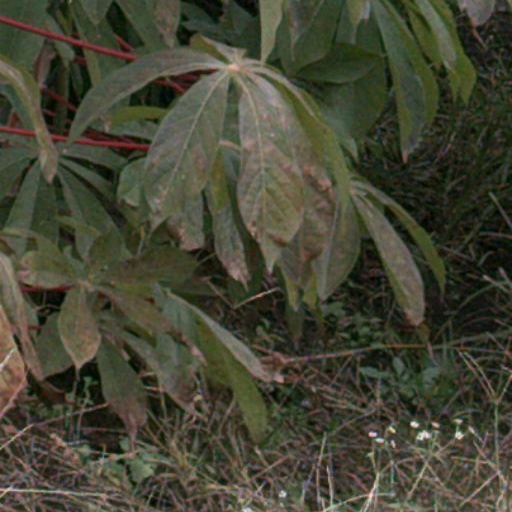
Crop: cassava